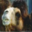
Label: camel